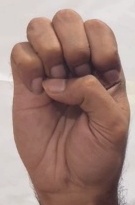
ASL sign: E